Feudal barony of Hatch Beauchamp

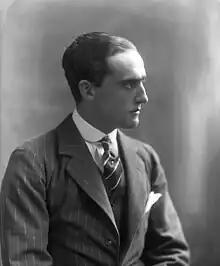
Brigadier Andrew Hamilton Gault (1882–1958)

From 1923 Brigadier Andrew Hamilton Gault (1882–1958) and his second wife Dorothy Blanche Shuckburgh (1898–1972) (granddaughter of R.H. Shuckburgh, JP, of Bourton Hall, Warwickshire), became tenants of Hatch Court, rented from Dorothy's aunt Mrs (Margaret) Percie Gallimore (née Chirnside and widow of (William) Henry Lloyd of Hatch Beauchamp), and in 1931 Brigadier Gault bought the property and gave it to his wife. He was the eldest son of Andrew Frederick Gault (1833–1903) of Montreal in Canada, "The Cotton King of Canada", a merchant, industrialist, and philanthropist born in Strabane, Northern Ireland, the youngest son of Leslie Gault, a merchant and shipowner, by his wife Mary Hamilton. His brother was Mathew Hamilton Gault (1822–1887) who founded the "Sun Insurance Company of Montreal", now Sun Life Financial Incorporated, one of the largest life insurance companies in the world. He served as Conservative and Unionist MP for Taunton from 1922 to 1935. He was a churchwarden and He gave the Hamilton Gault and Galmington playing fields to the Borough of Taunton, and for these benefactions he was made a Freeman of the Borough. He returned to Canada after World War II for tax reasons, where he died in 1958, having occupied for only three weeks his newly built mansion house on his estate at Mont Saint-Hilaire, which he bequeathed to his "alma mater" McGill University. A Bronze Memorial was placed in the floor of the south aisle of Hatch Beauchamp Church by his widow. Part of the inscription reads: '1882–1958. Brigadier A. Hamilton Gault, D.S.O., E,D., C.N., of Hatch Court and Mount St. Hilaire, Canada. Founder of Princess Patricia's Canadian Light Infantry. Freeman of the Borough of Taunton." Brigadier Gault came with this famous regiment to France in 1914 and took command of it in 1915. He was the last private citizen of the British Empire to raise and equip a regiment. Following his death his widow returned to Hatch Court in 1959, and to keep her company invited her niece Mrs Anne Blanche Townson (1922–1995) and her family to live with her. Anne was the eldest daughter of Lily Ellen Margaret ("Pearl") Shuckburgh (1894–1981) by her husband (Walter) Cecil Collett Sykes (died 1945), of Horsham in Sussex, of the Royal Flying Corps. She was the wife of John ("Jack") Strover Townson, Royal Navy.